Farnhill

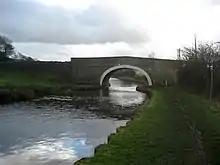
Bridge over the Leeds and Liverpool Canal at Farnhill

To the south of the village is Farnhill Hall, a Grade I listed fortified manor house, dating from the 15th century but much altered.